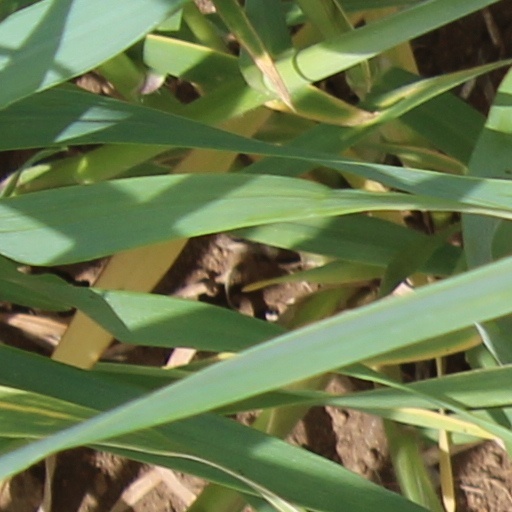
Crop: wheat